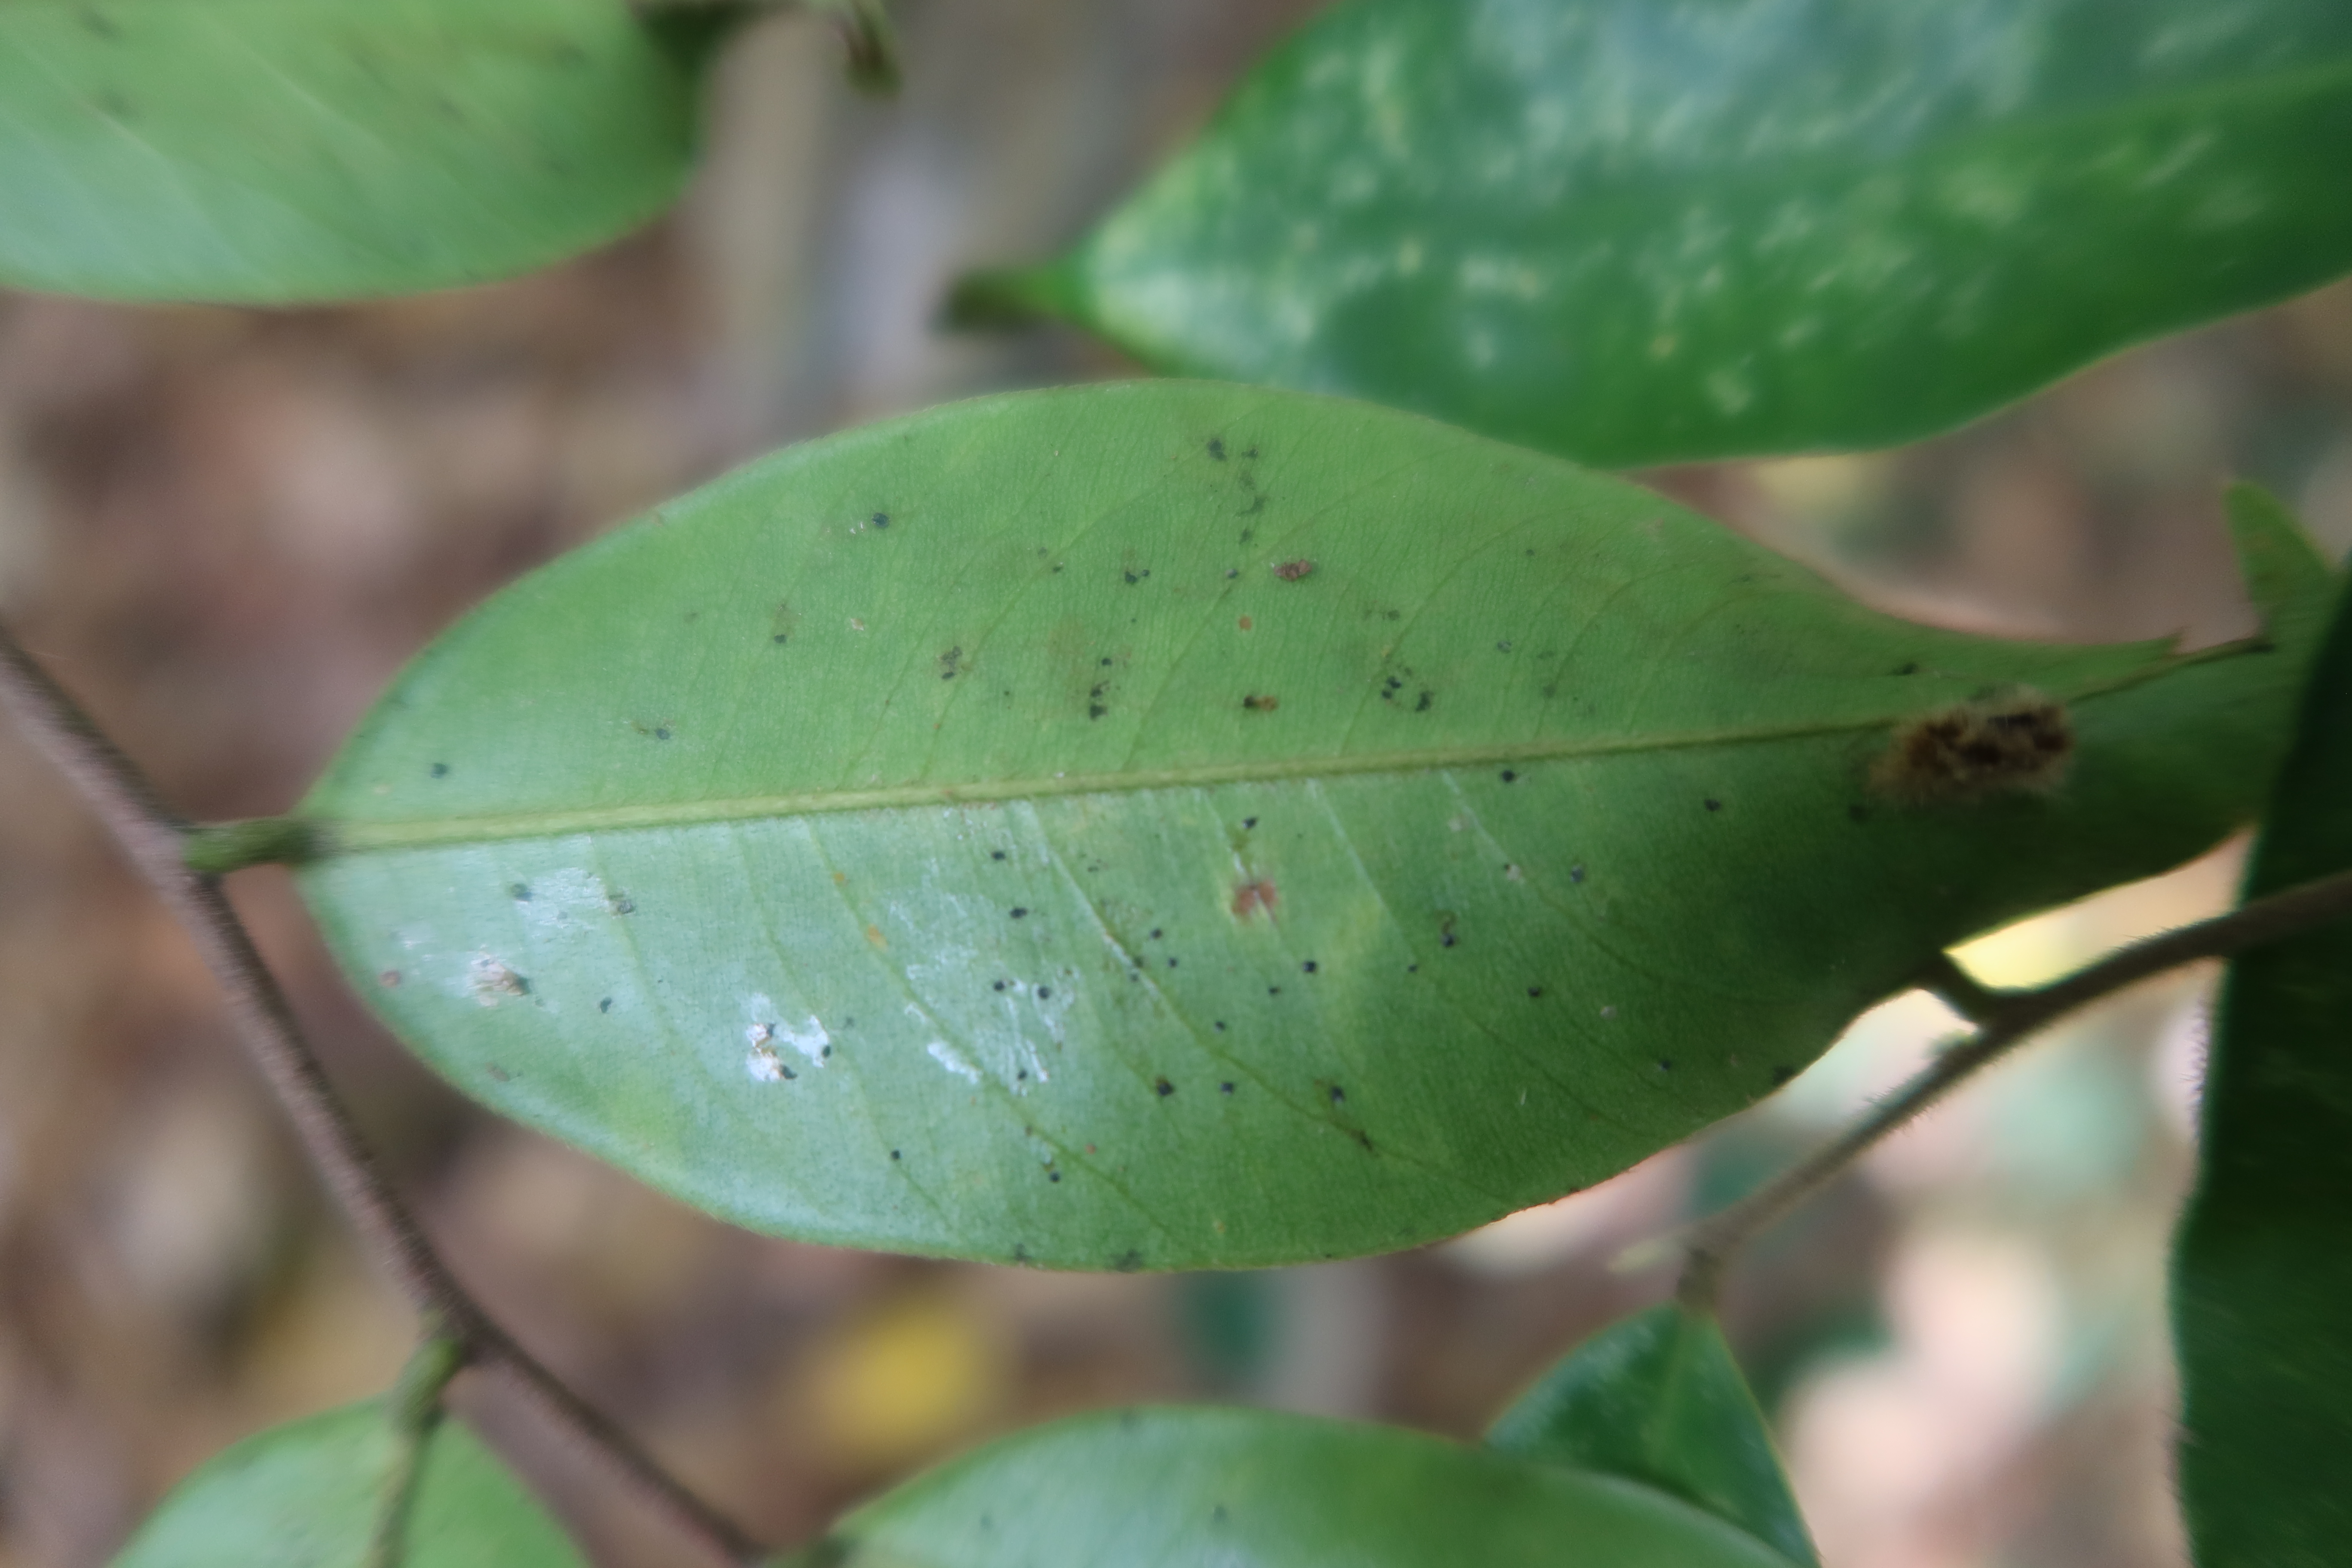
Label: Black spots